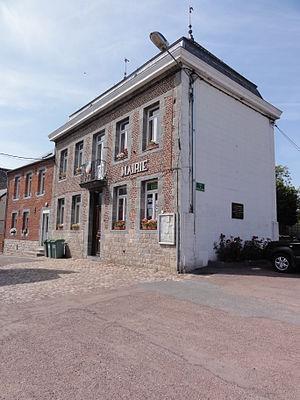
Gommegnies (Nord, Fr) mairie
Gommegnies est une commune française située dans le département du Nord, en région Hauts-de-France.